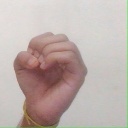
अक्षर: ऊ